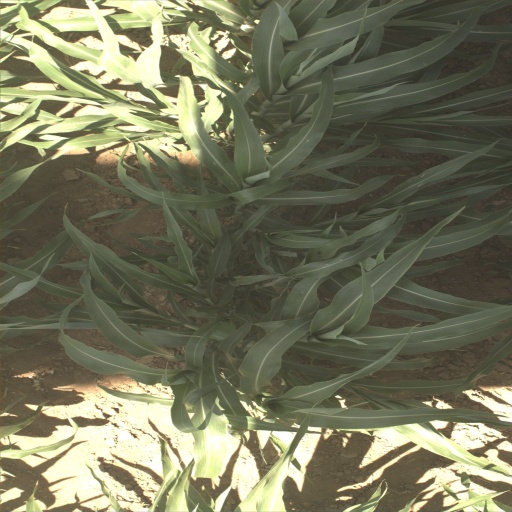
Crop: sorghum